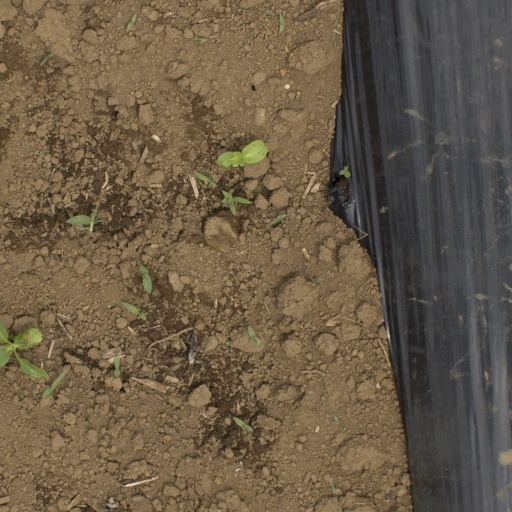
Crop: Jerusalem artichoke